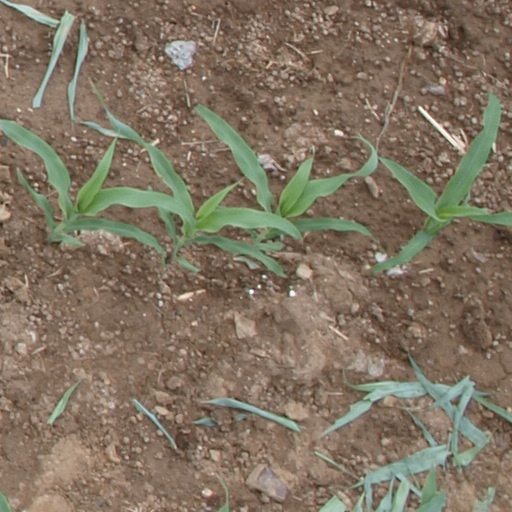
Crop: maize; corn